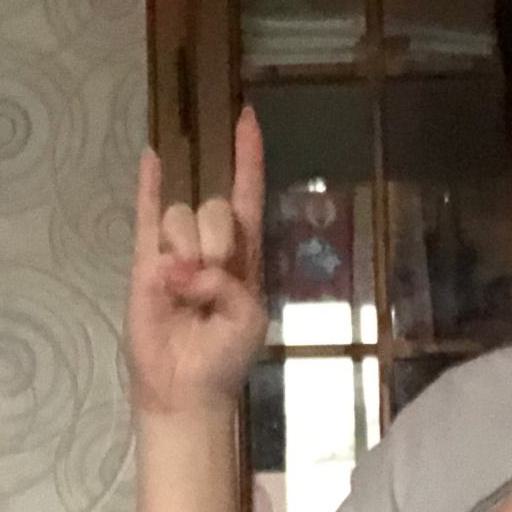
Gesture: rock